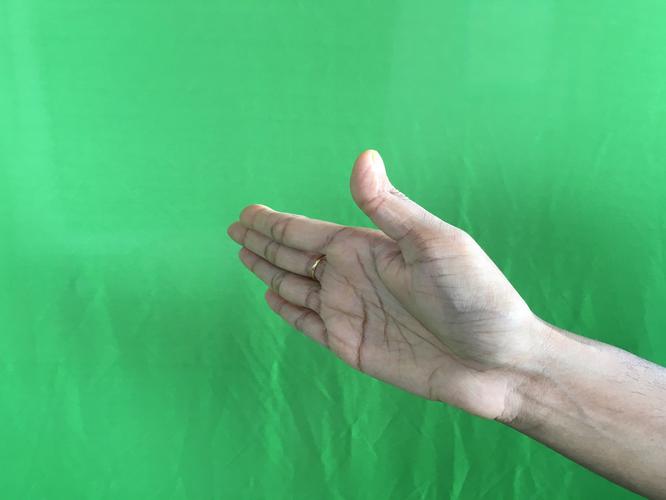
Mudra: Ardhachandran
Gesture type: single_hand